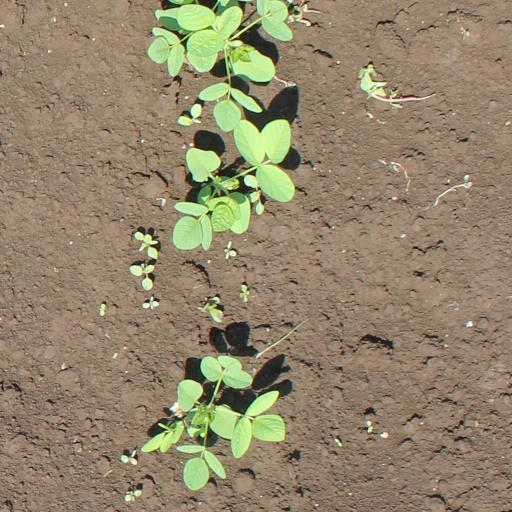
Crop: soybean